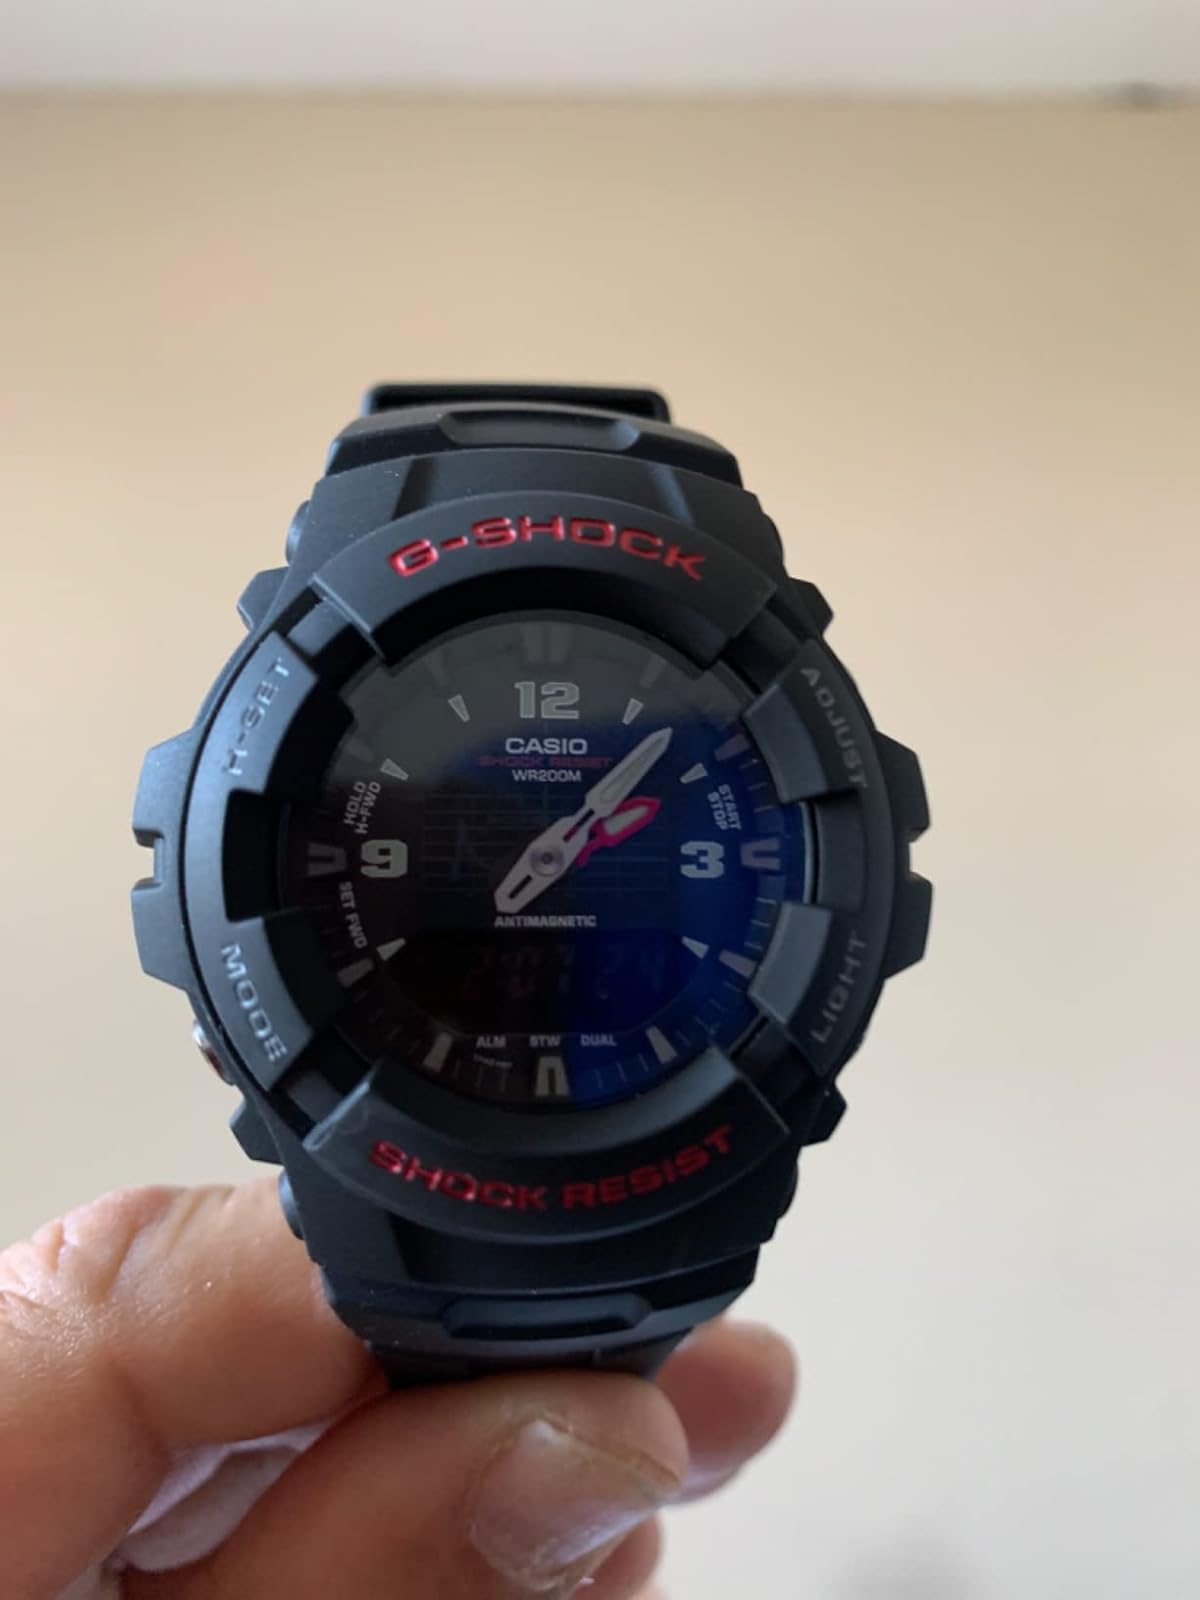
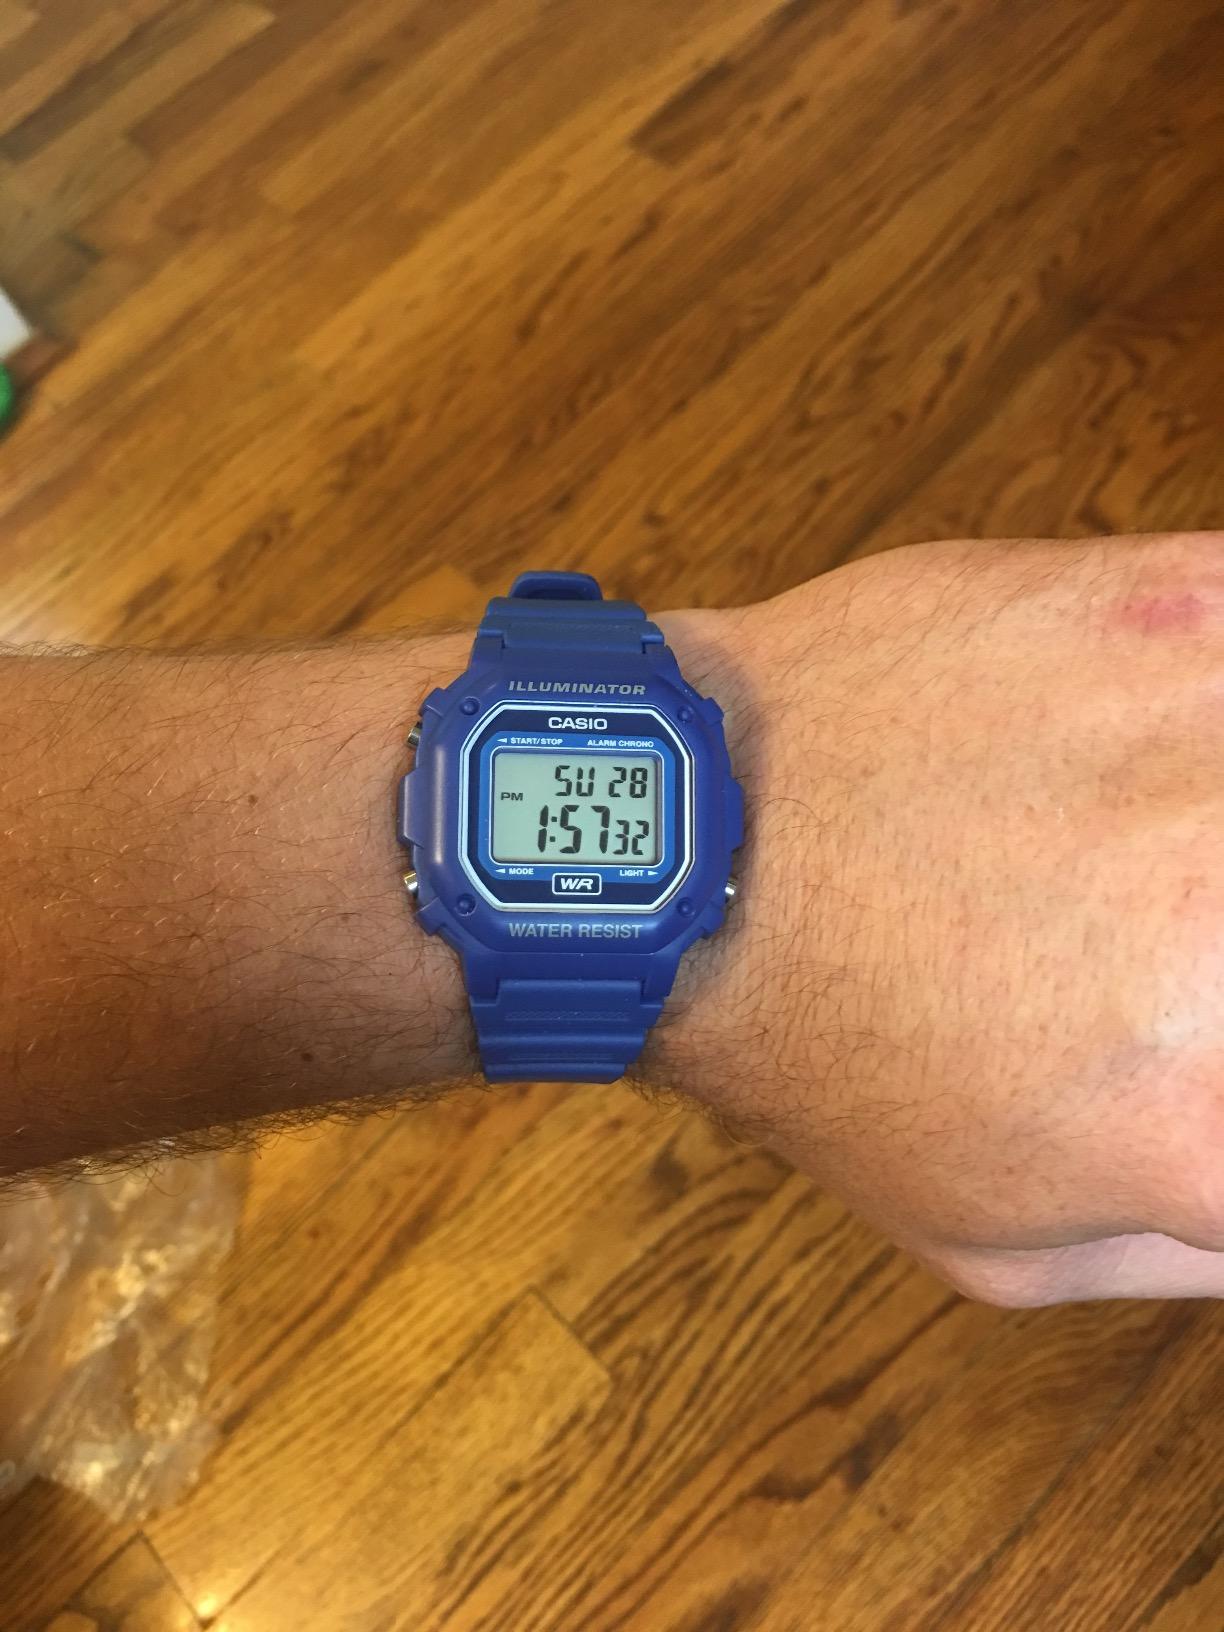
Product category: accessories_watch
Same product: no